MASI Lugano

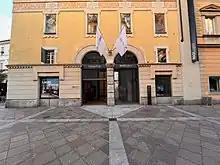

The museum was created through the merger of the ' with the ', two public art institutions in the city of Lugano, and it opened on September 12, 2015. The museum collection is primarily focused on the 19th and 20th centuries of art, with works mainly coming from the Canton of Ticino. They particularly focus on artists of Italian-speaking Switzerland.